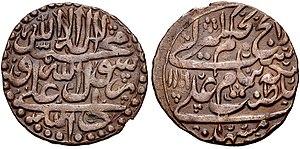
Adel Chah, aussi transcrit Âdil Châh, mort le 20 mai 1749, fut chah de Perse entre 19 juin 1747 et le 29 septembre 1748.
Cette liste présente les dirigeants de la Perse et de l'Iran.